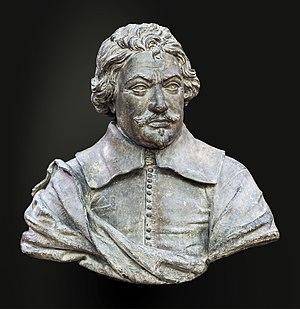
Pèire Godolin, dont le nom est le plus souvent francisé en Pierre Goudouli, ou encore Pierre Goudelin, né en 1580 à Toulouse où il est mort le 10 septembre 1649, est un poète occitan. Il écrivait en occitan toulousain.